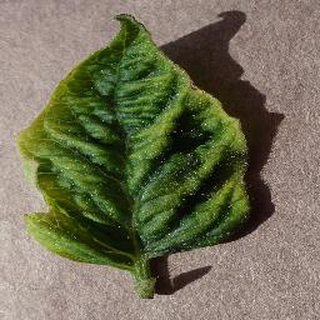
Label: tomato_yellow_leaf_curl_virus